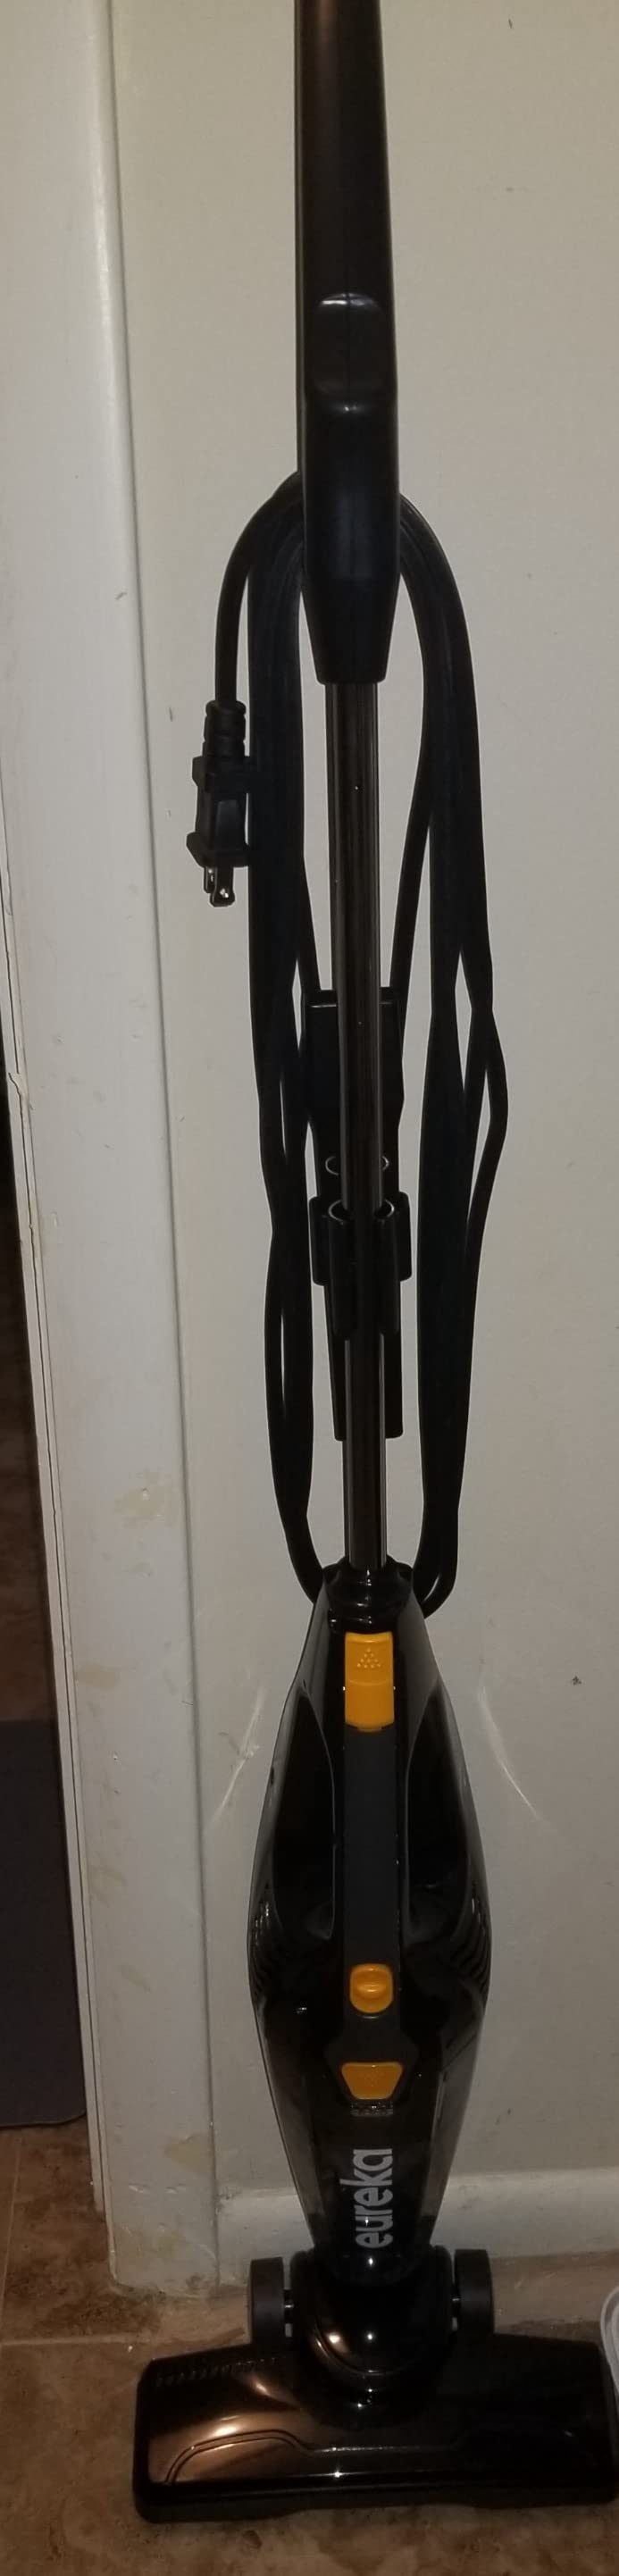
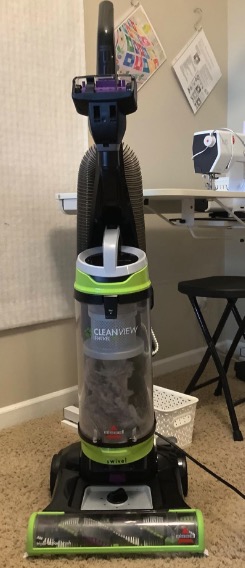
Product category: items_vacuum
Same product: no